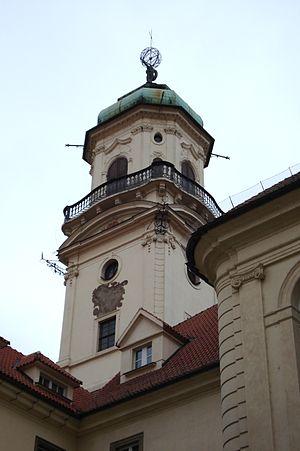
Tour astronomique du college jesuite du Clementinum, Prague. Architectes: František M. Kaňka et Anselmo Lurago Čeština: Astronomicka vez Klementina v Praze.
Le Clementinum, sis dans la Vieille Ville de Prague, abrite la bibliothèque nationale tchèque, fondée en 1781. Dès 1782 le Clementinum sert de dépôt légal.
Le collège Saint-Clément de Prague est une importante institution jésuite d’enseignement, fondée en 1556, à Prague, par Pierre Canisius, sur instruction d'Ignace de Loyola. Le collège devient université en 1622. Fermé en 1773, lorsque la Compagnie de Jésus est supprimée, ses bâtiments abritent aujourd’hui la bibliothèque nationale - le nouveau Clementinum - de la République tchèque.